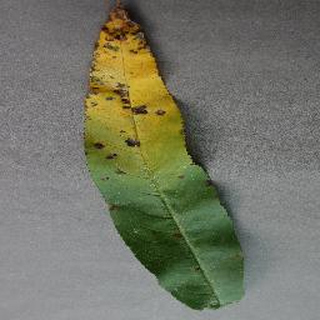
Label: peach_bacterial_spot